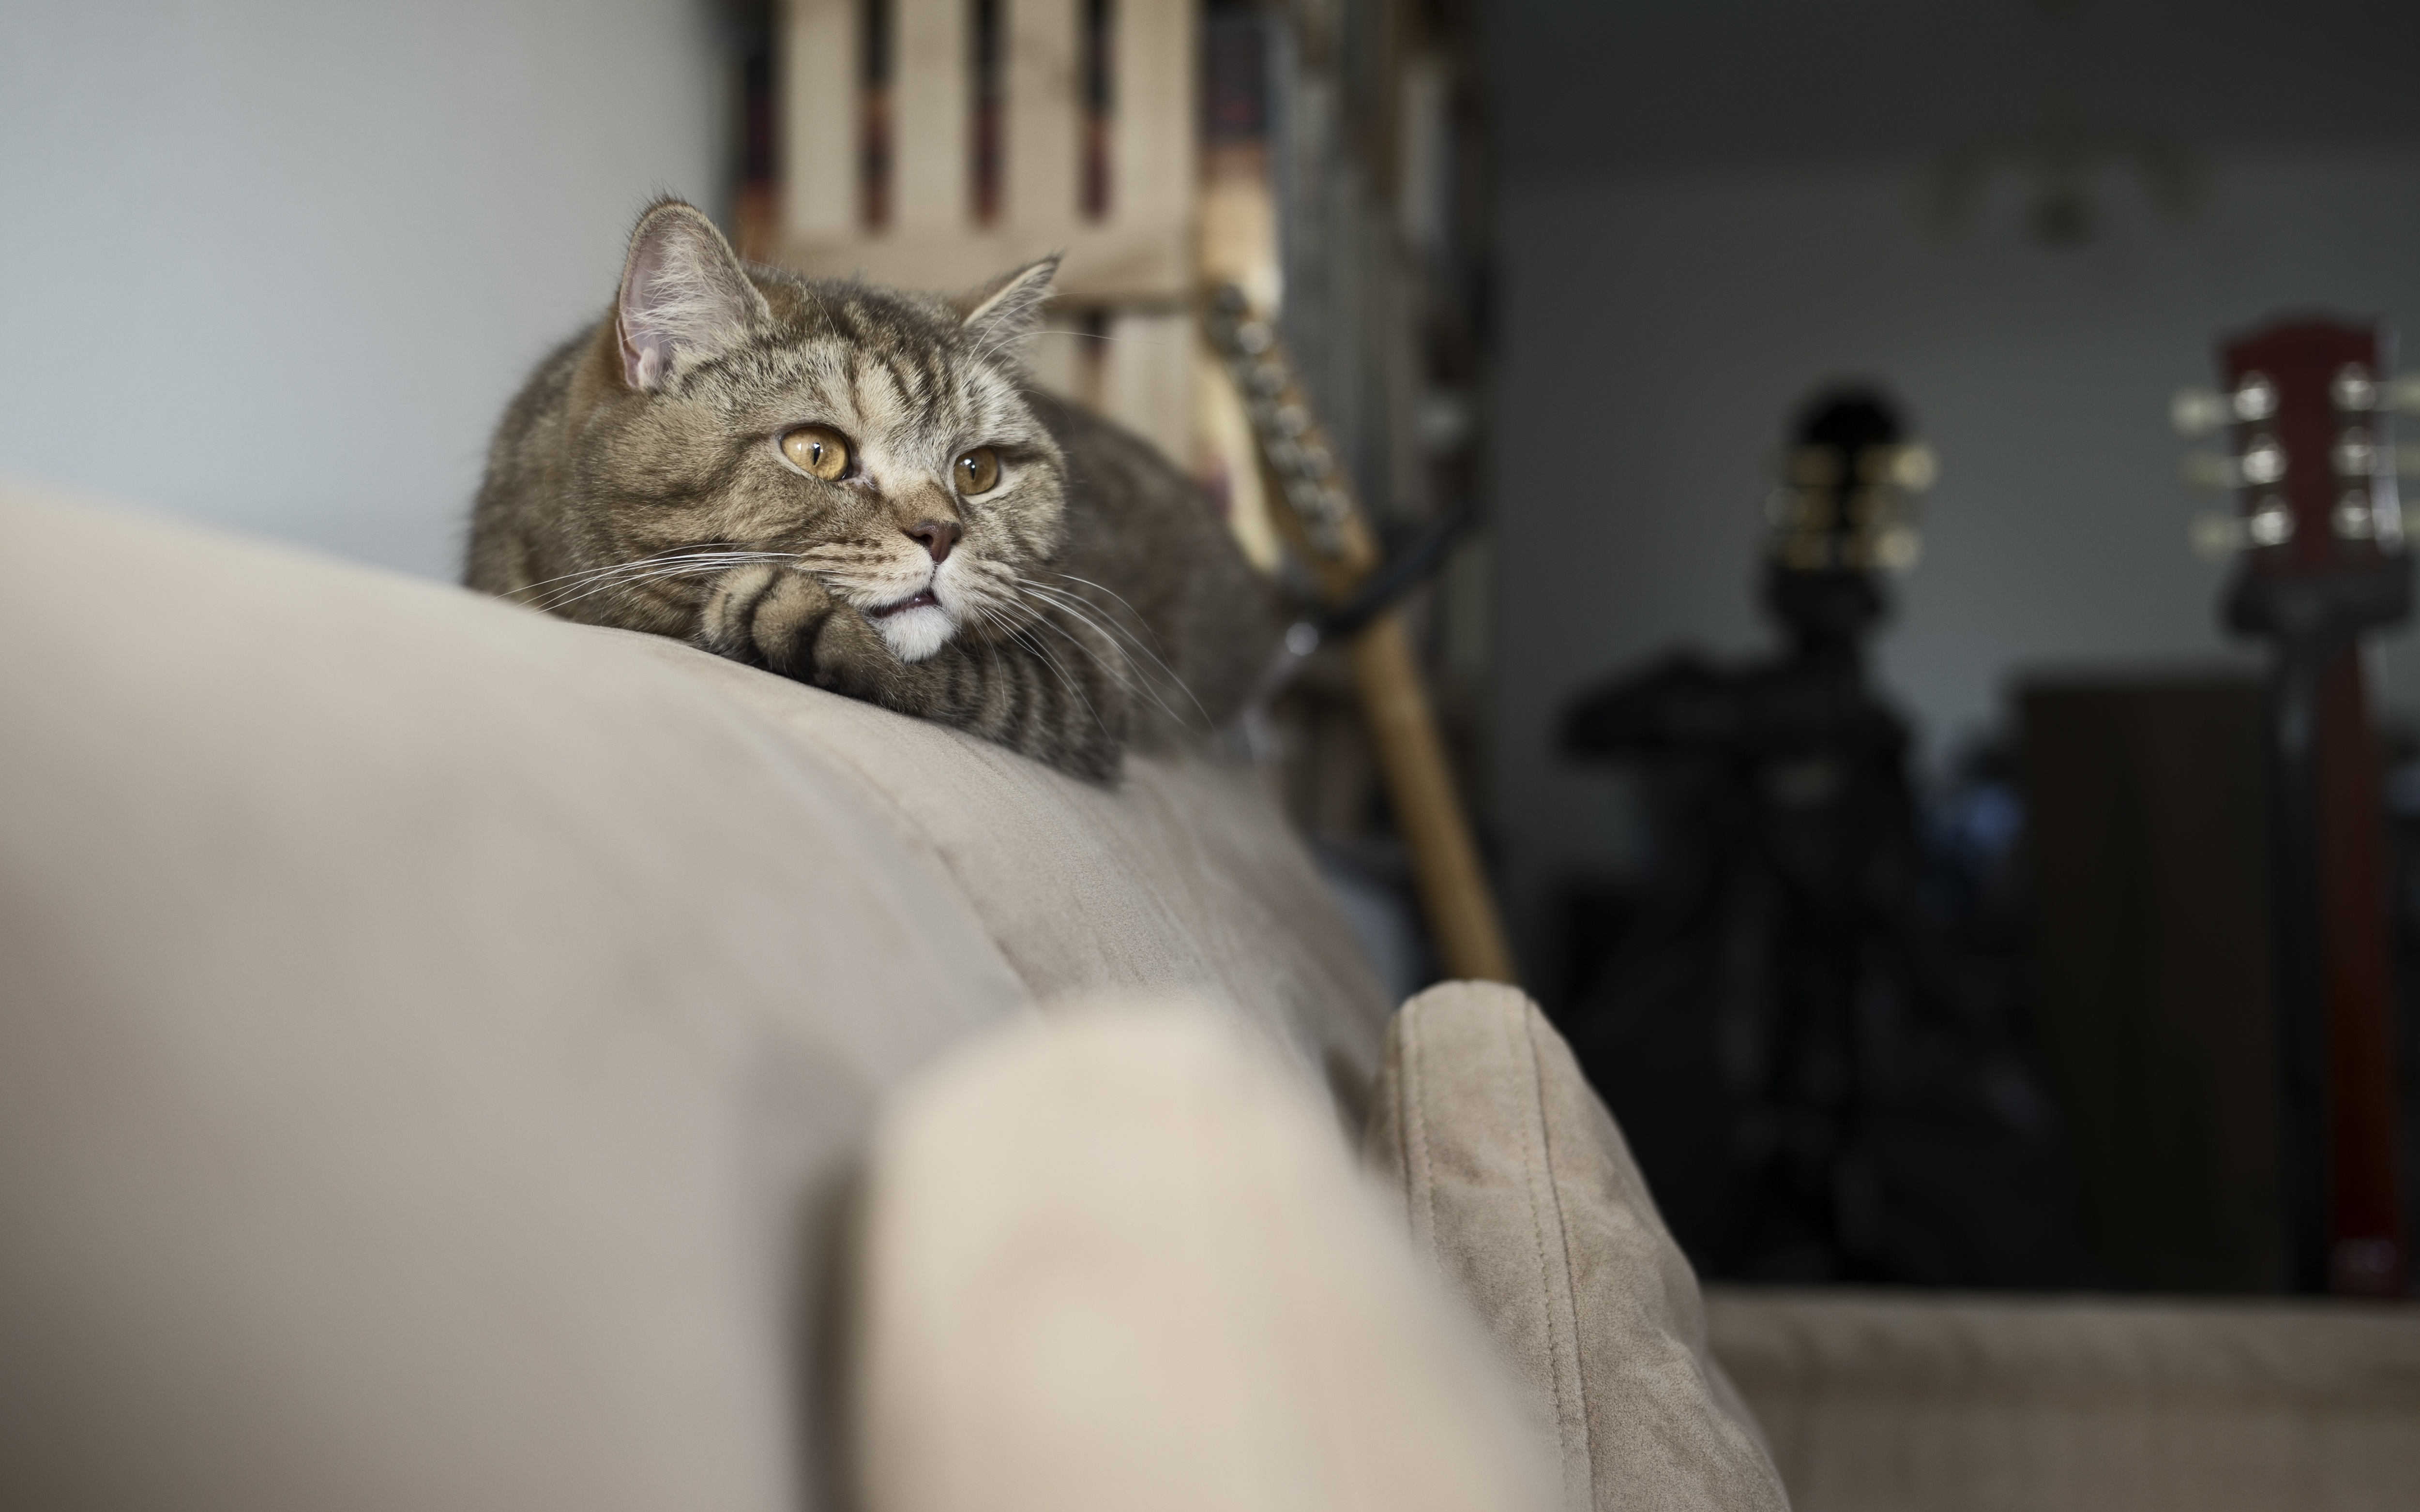
animal, cute, pet, cat, tabby, mammal, whiskers, vertebrate, the domestic cat, small to medium sized cats, cat like mammal, the british cat, on the couch